Nimnayaka Hudekalawa

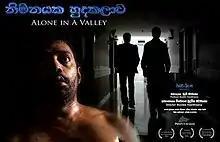
teaser poster

Nimnayaka Hudekalawa (Alone in a Valley) is a 2017 Sri Lankan Sinhala drama film directed by Boodee Keerthisena and produced by his father Buddhi Keerthisena. It stars Saumya Liyanage and Sangeetha Weeraratne in lead roles along with Samanalee Fonseka and Ravindra Randeniya. Music composed by Lakshman Joseph De Seram. It is the 1277th Sri Lankan film in the Sinhala cinema.